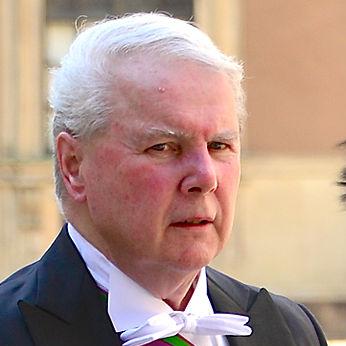
Age: 69